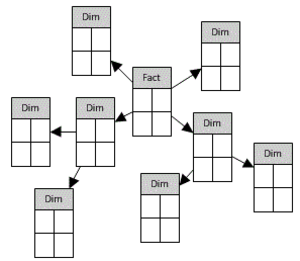
Un schéma en étoile, ou modèle de données « en étoile », est une structure multidimensionnelle stockant des données atomiques ou agrégées, typiquement dans des datawarehouse ou datamart. Souvent considéré comme un modèle dénormalisé, le modèle en étoile permet une économie de jointures à l'interrogation, ce qui le rend optimisé pour les requêtes d'analyse.